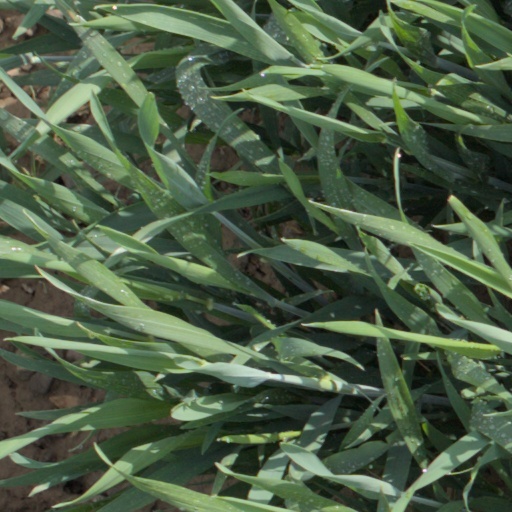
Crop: wheat